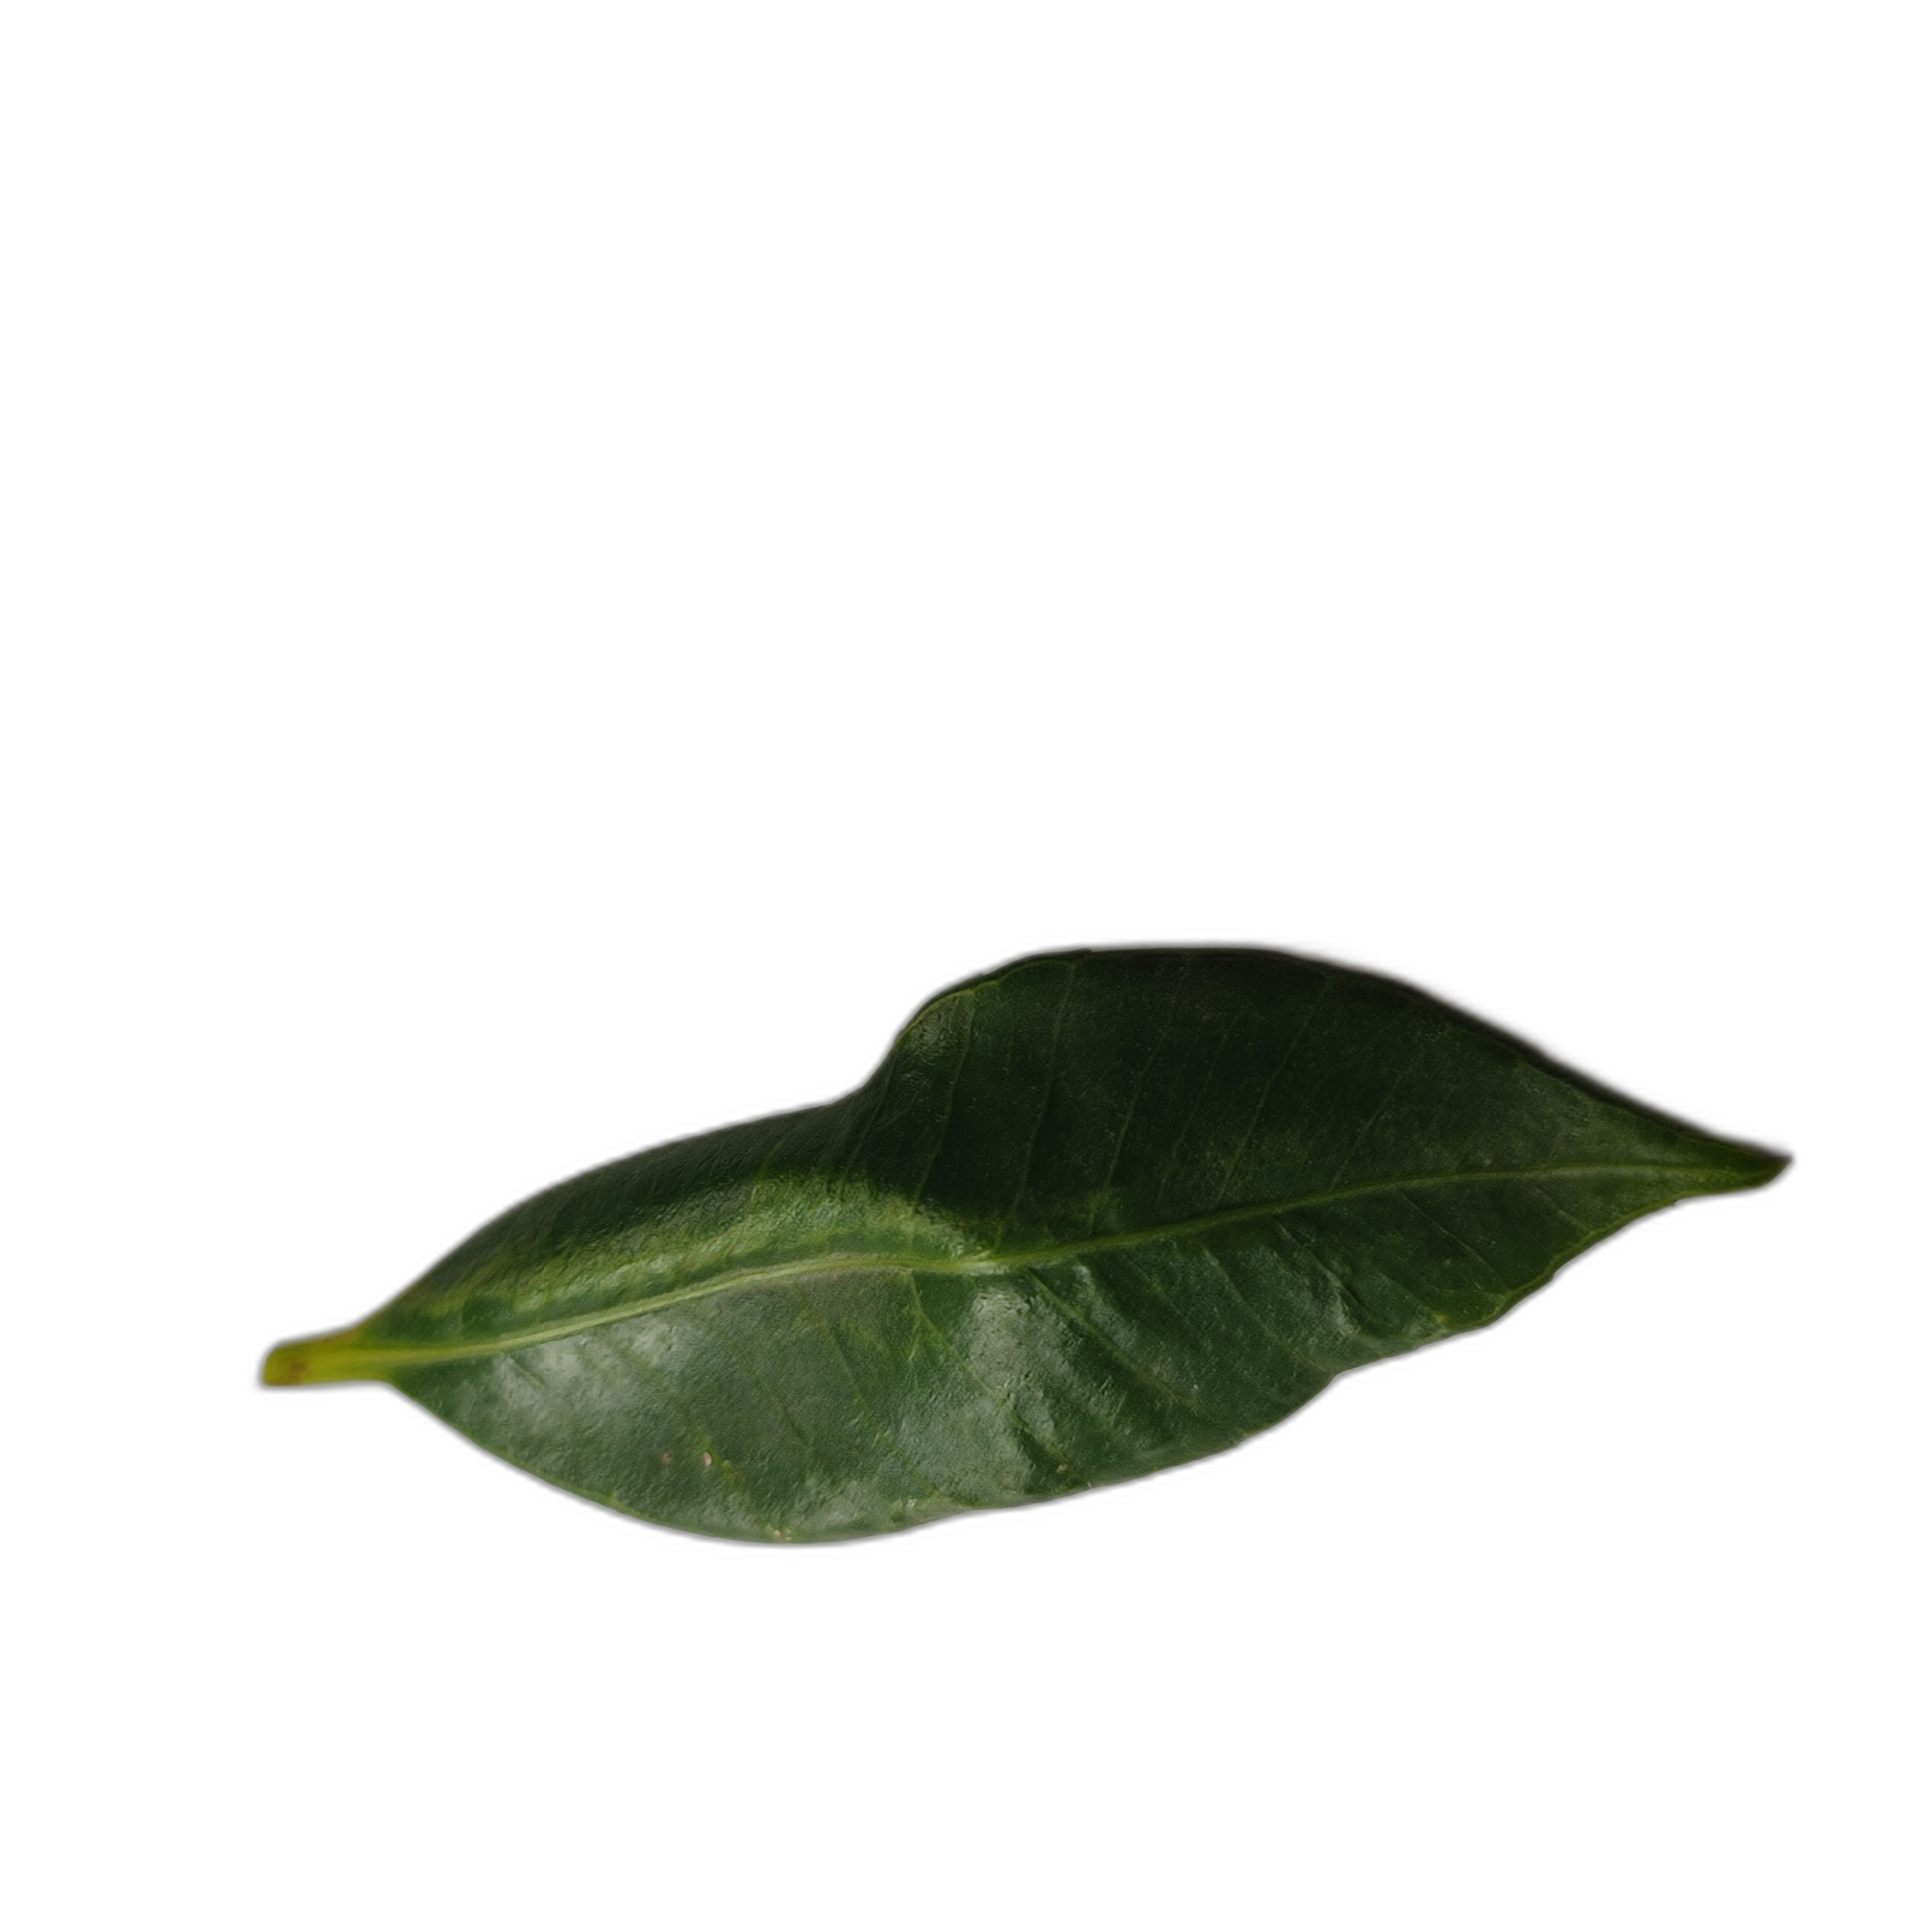
Label: healthy